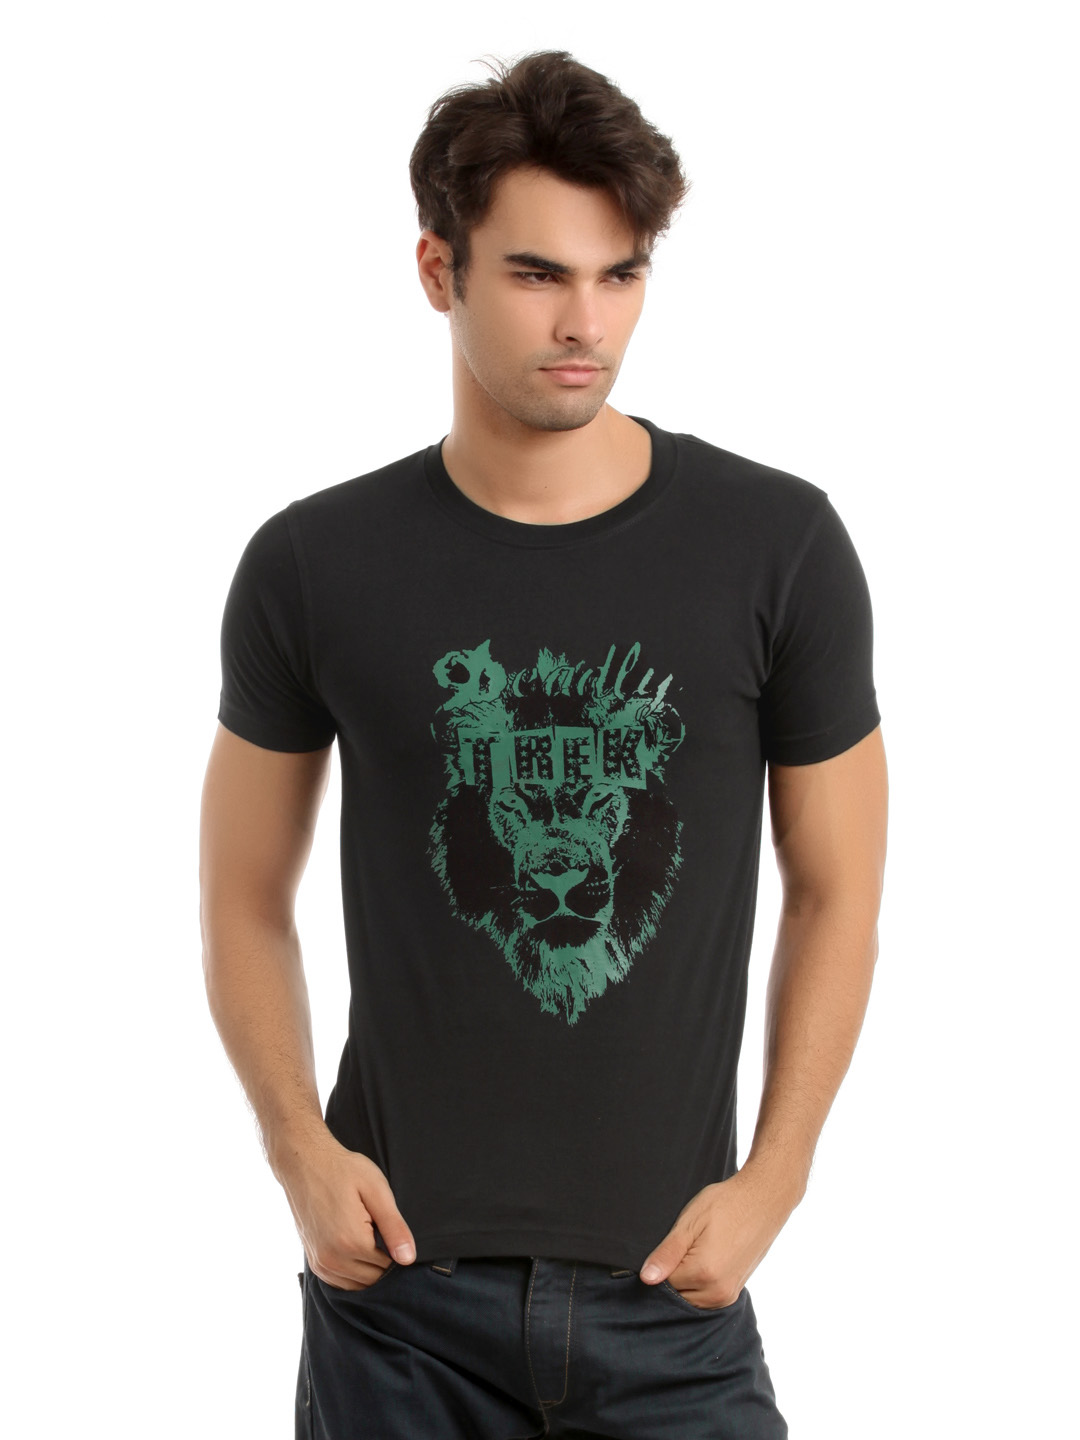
Myntra Men Black Printed T-shirt
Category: Apparel / Topwear / Tshirts
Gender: Men
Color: Black
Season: Summer 2012
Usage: Casual